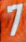
Number: 7